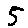
Label: 5